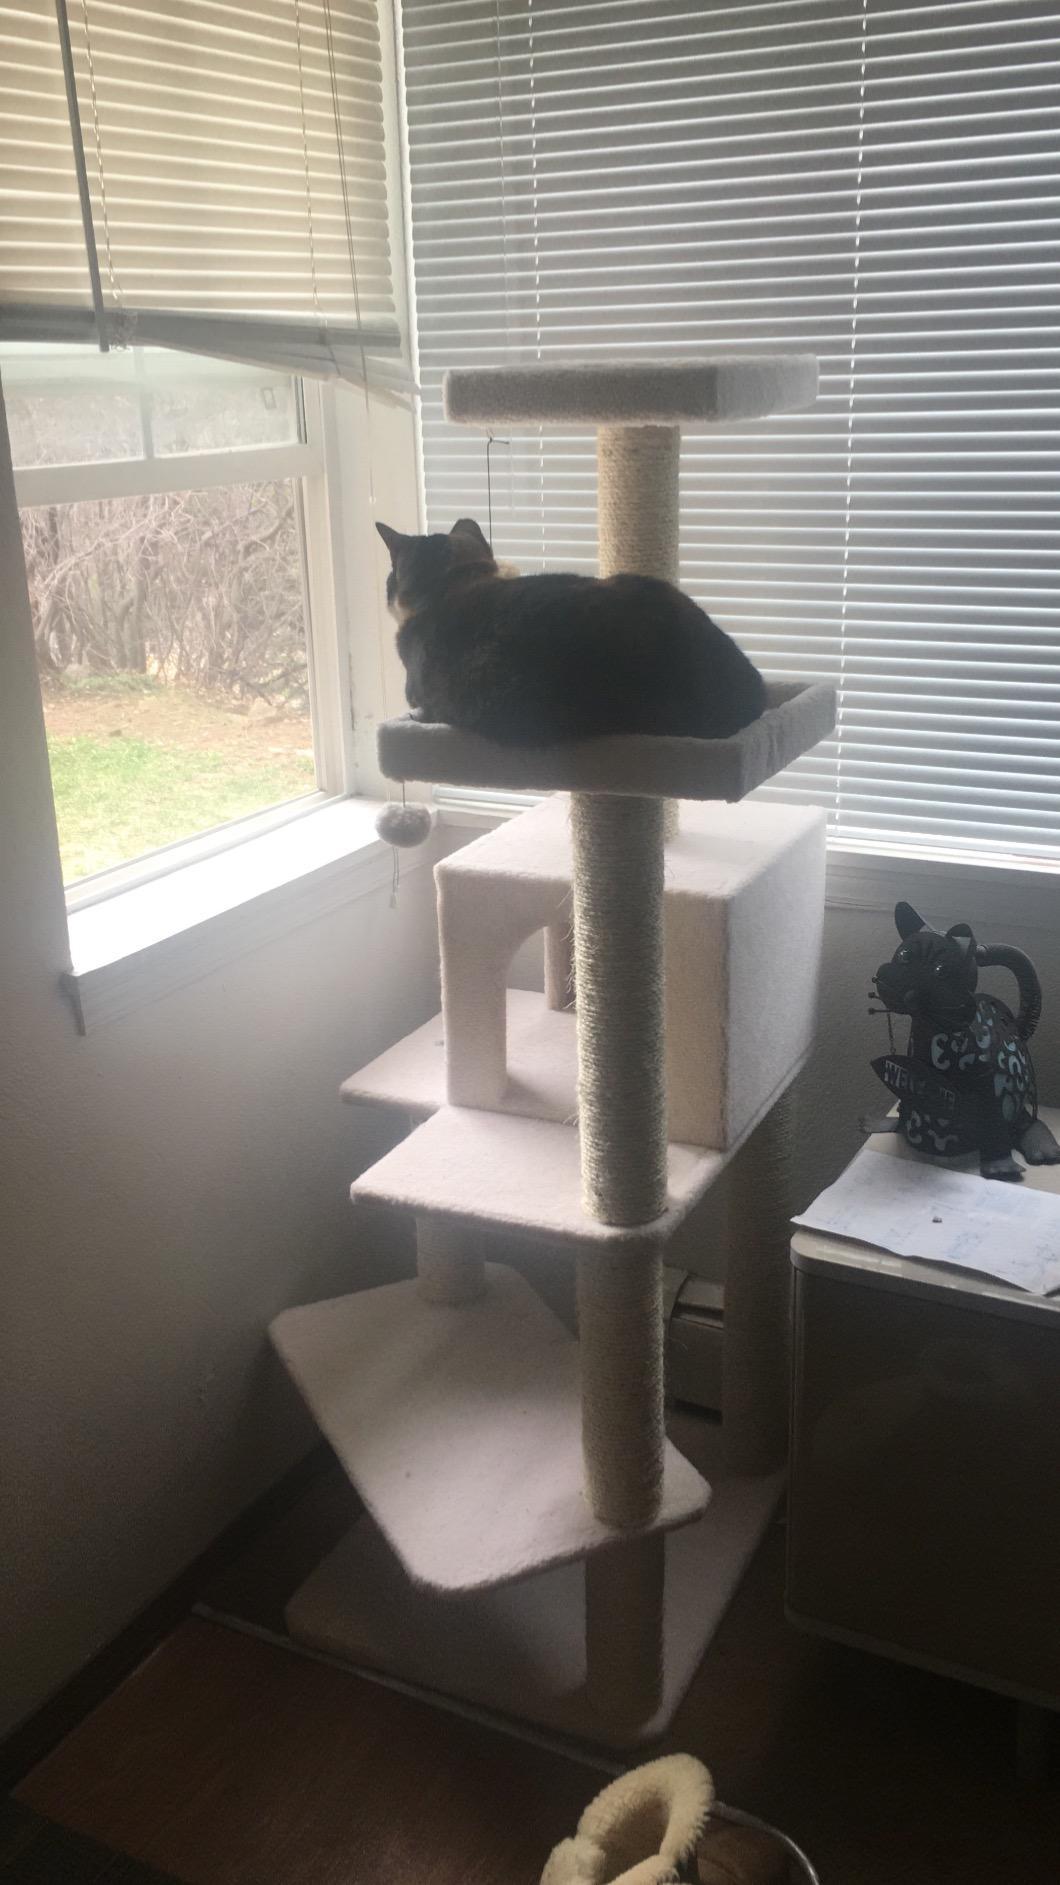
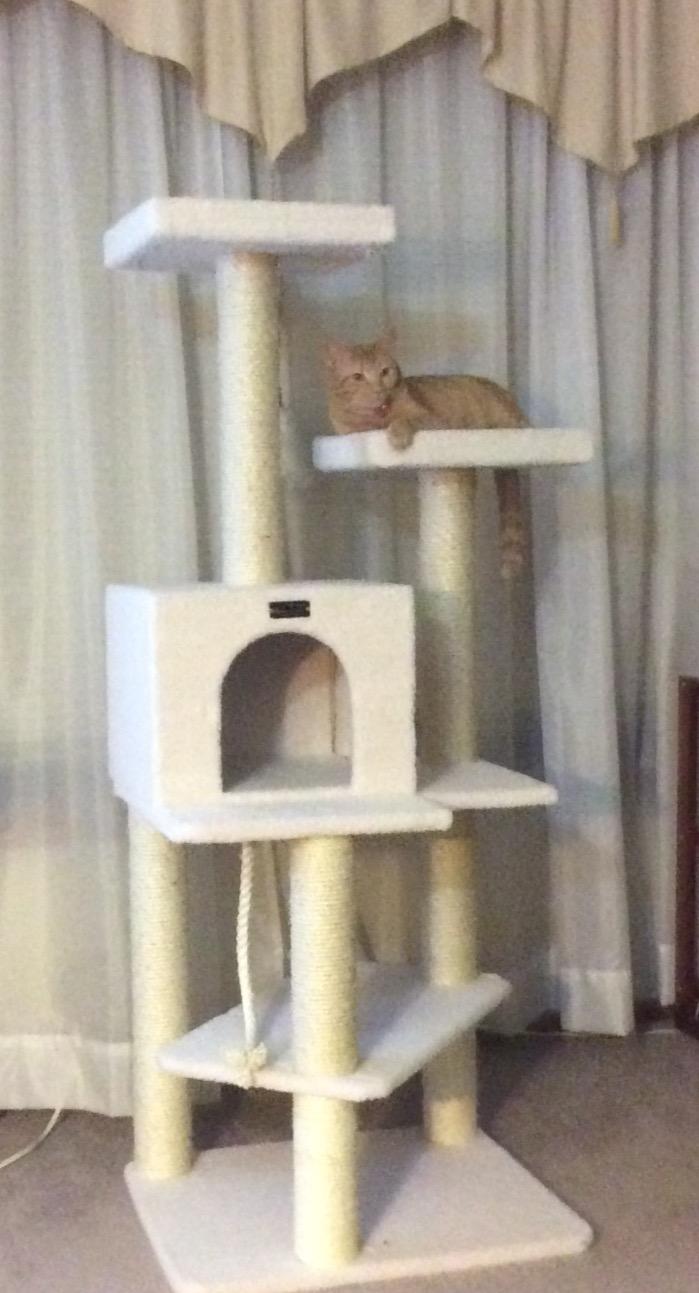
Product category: items_cat tree
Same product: yes